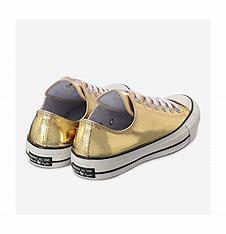
Brand: Converse
Model: 100